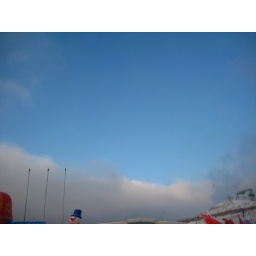
the one time we saw clear sky in Russia